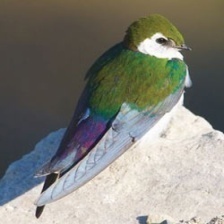
Species: VIOLET GREEN SWALLOW
Scientific name: TACHYCINETA THALASSINA